The Aboriginal Mother

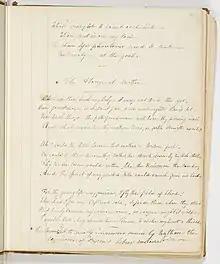
The Aboriginal Mother (Manuscript) From: 'The Vase, comprising songs for music and poems by Eliza Hamilton Dunlop' 1814-1866

"The Aboriginal Mother" was written to express Dunlop's sorrow over the massacre and expresses sympathy for the Aboriginals of Australia. It is written from the view of a mother who managed to survive the massacre, but whose husband and older child were killed in it. Throughout the poem, she expresses her grief over how she was not able to prevent her husband's death and is trying to quiet down her younger child, a baby. Dunlop's poem took an "immediate, visceral, political, and poetic" approach, addressing the problem of Aboriginals suffering. This style was not what other people and newspapers thought of the massacre. A violent passage in the "Sydney Herald" told people that if Aboriginal Australians, referred to as the "filthy, brutal cannibals of New Holland" and "ferocious savages", attempt to destroy property or kill someone, "do to them as you would do to any white robbers or murderers — SHOOT THEM DEAD". A passage in "The Sydney Monitor and Commercial Advertiser" showed a conversation between a "country gentleman" and a "town gentleman", which took place directly after the hanging of the seven murderers. It ended with the country gentleman saying "we are poisoning the Blacks; which is much safer; and serve them right too!"